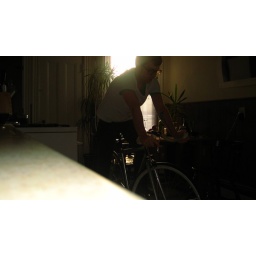
riding bike in kitchen